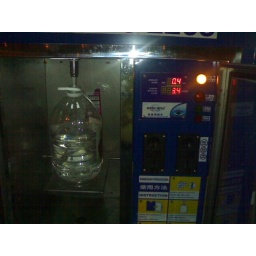
Buying drinking water from the machine near my house. RM 0.20 per liter.Nokia N70.